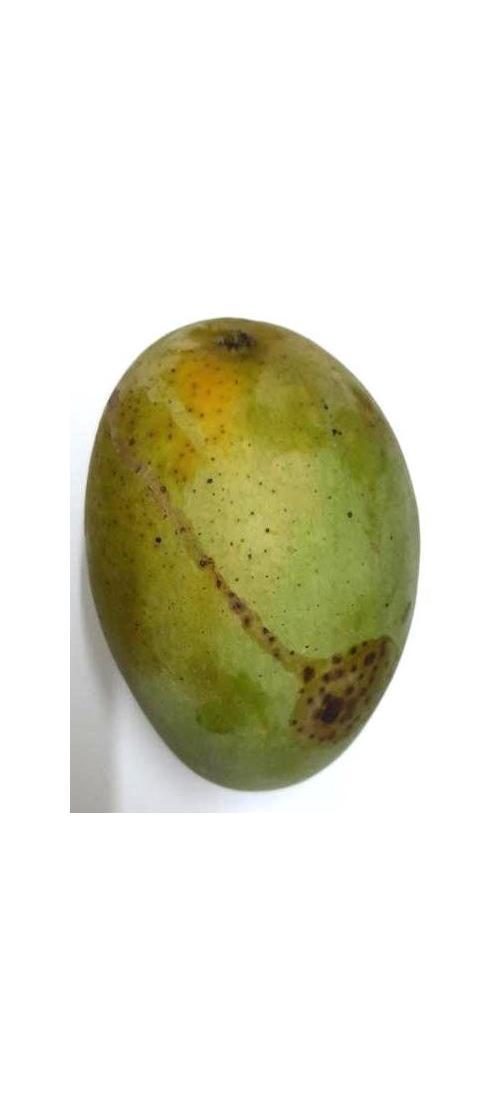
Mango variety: Fazli Shurmai